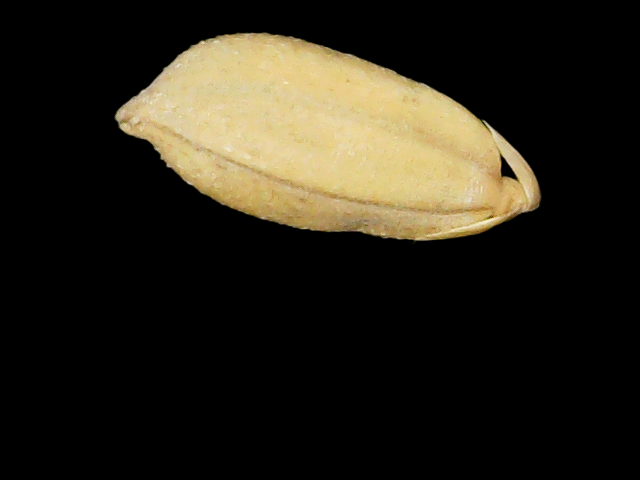
Rice variety: Binadhan08